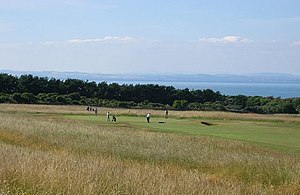
Links (golfbane)
Mesterskabsbanen Muirfield i Skotland er en typisk linksbane.
Links er den ældste type golfbane og blev først udviklet i Skotland, golfens hjemland. Linksbaner ligger ved kystområder på sandet jord og ofte blandt sandklitter med få vandhasarder og få træer. Dette genspejler både naturen i landskabet, hvor spillet opstod, og det faktum at banearkitekter på den tid havde begrænsede midler til rådighed, samt at gravning måtte gøres med håndkraft og derfor blev holdt på et minimum.